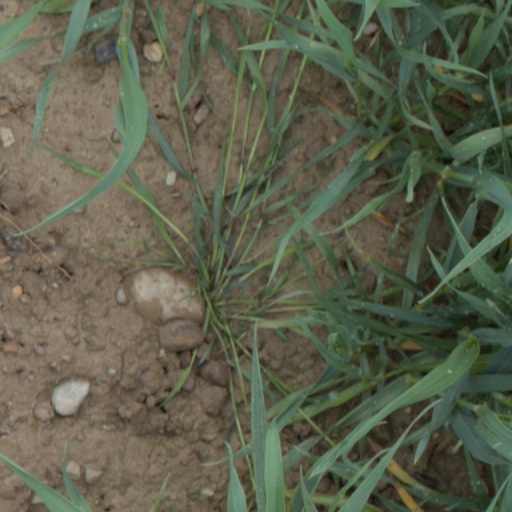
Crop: wheat